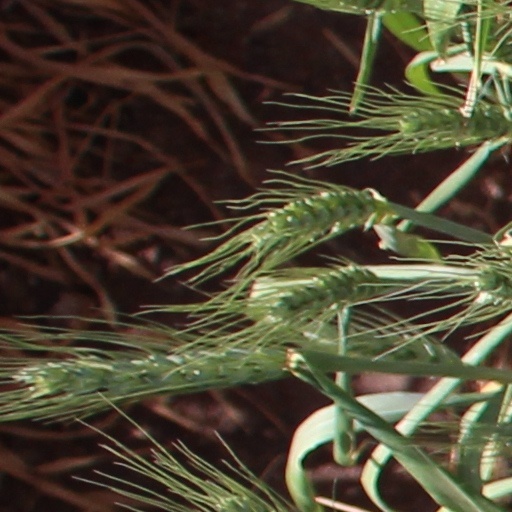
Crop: wheat